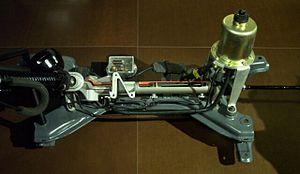
La direction assistée est un système mécanique d'assistance à l'orientation des roues d'un véhicule automobile, comme les voitures légères ou les camions.